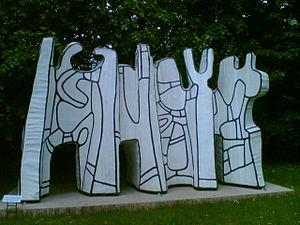
Dans le Parc des sculptures - Jean Dubuffet- Contoursionistes V